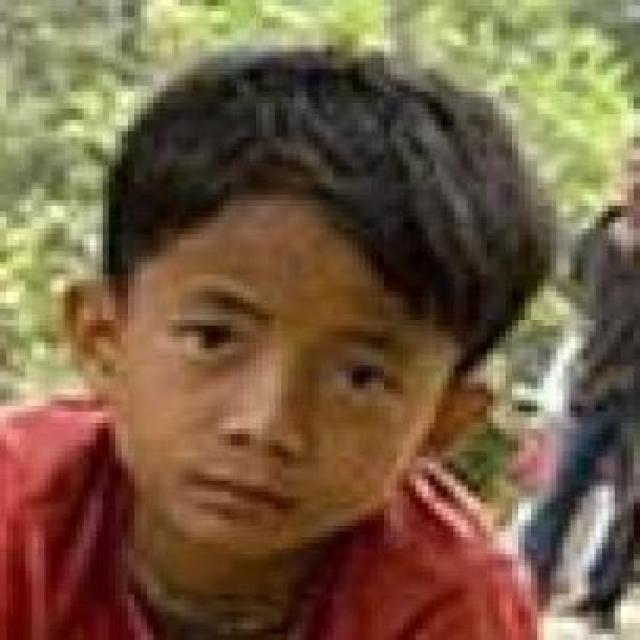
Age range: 0-12